African manatee

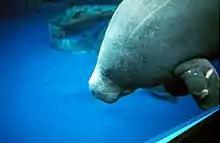
African Manatee in Toba Aquarium, Japan

From November 2004 until December 2007, the West African Manatee Conservation Project completed Phase I. During this phase, residents of six African countries (Mauritania, Senegal, The Gambia, Guinea, Guinea-Bissau, and Sierra Leone) created a database of previously unknown information about the species (such as population, economic value, and habitat range) by conducting surveys in their countries. Other African countries also contributed reports that broadened the collective knowledge of the African manatee. Because of the work done during this phase, the general public, young children, and experienced scientists alike are receiving better information than ever before as to how to protect the African manatees. Phase I also allowed for up-close examination of the African manatee's way of life through field work.